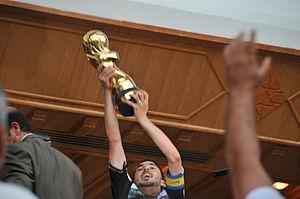
Sami Merdassi, capitaine de l'CSS brandissant la coupe de tunisie de football en 2009
La coupe de Tunisie de football 2008-2009 est la 52ᵉ édition de la coupe de Tunisie, la 77ᵉ depuis 1923. C'est une compétition à élimination directe mettant aux prises des centaines de clubs de football amateurs et professionnels à travers la Tunisie. Elle est organisée par la Fédération tunisienne de football et ses ligues régionales.
Issam Merdassi, né le 16 mars 1981 à Sfax, est un footballeur international tunisien évoluant au poste de défenseur.